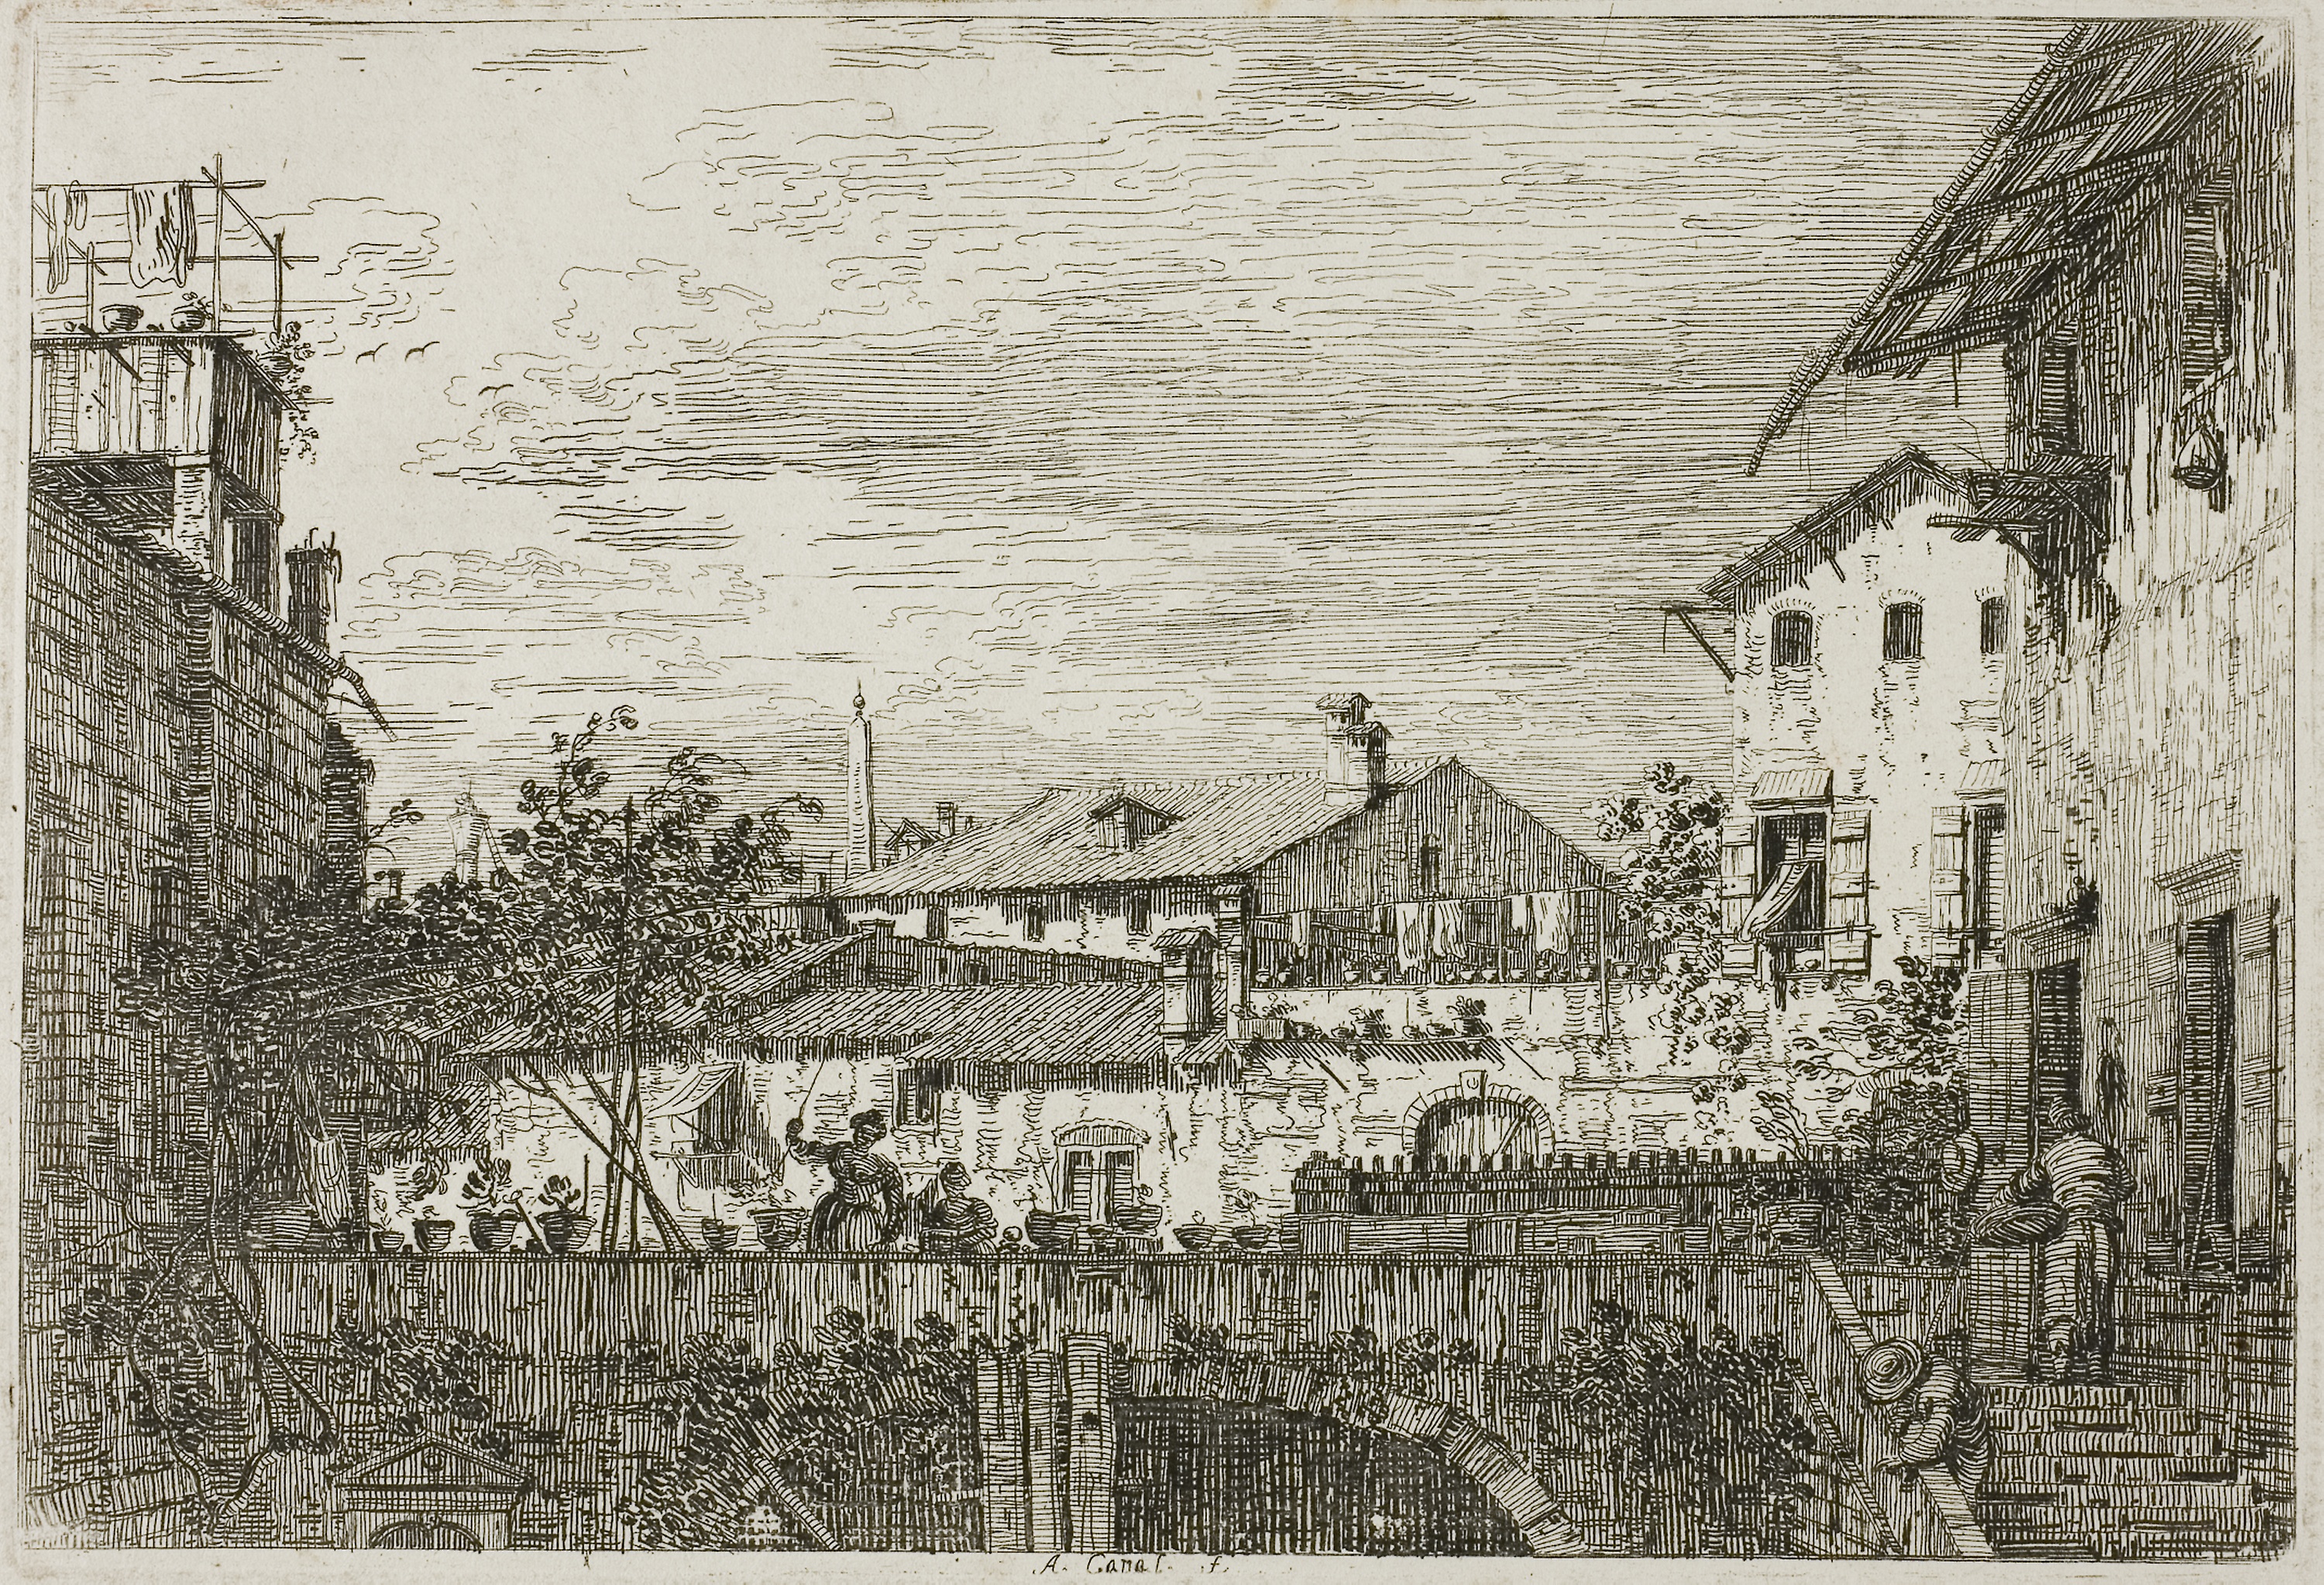
history, drawing, sketch, arch, visual arts, black and white, building, art, artwork, facade, almshouse, tree, house, ancient history